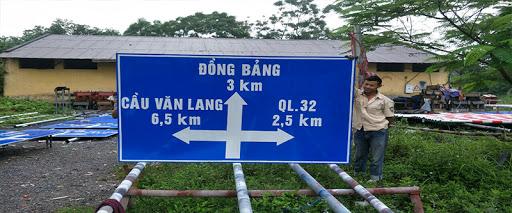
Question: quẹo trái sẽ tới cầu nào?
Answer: quẹo trái sẽ tới cầu văn lang